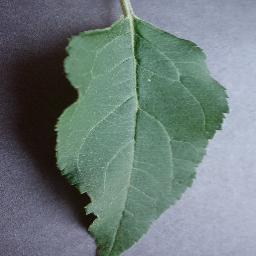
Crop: apple
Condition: healthy